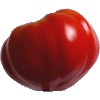
Label: Tomato 3